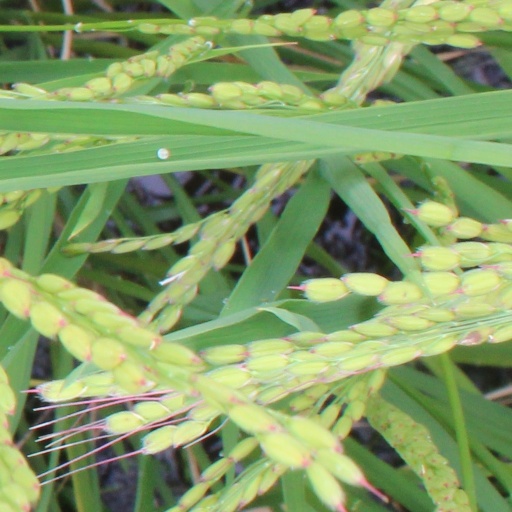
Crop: rice